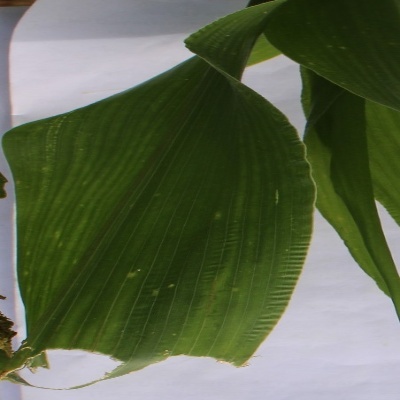
Label: Corn_(Maize)___Maize_Streak_Virus